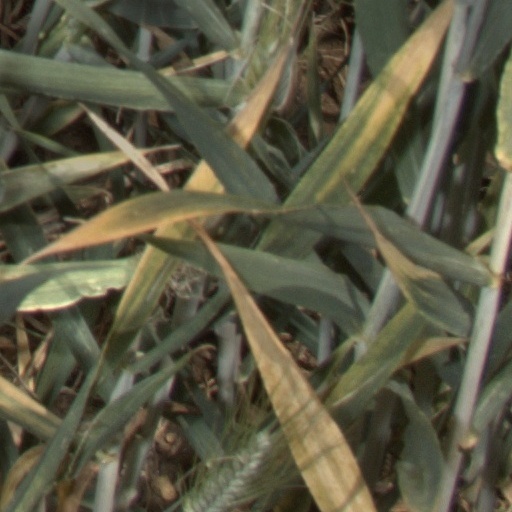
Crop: wheat